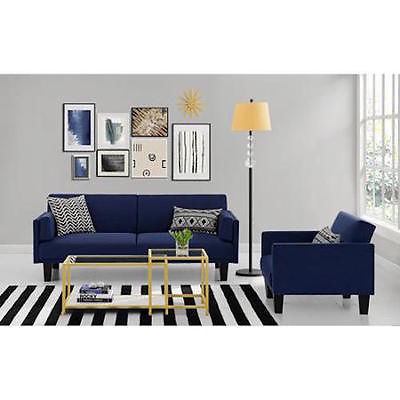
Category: sofa